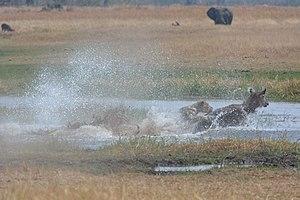
Photo prise au Botswana en août 2019, dans la région de Khwai (au nord-est de la réserve de Moremi).
Le lion est une espèce de mammifères carnivores de la famille des félidés. La femelle du lion est la lionne, son petit est le lionceau. Le mâle adulte, aisément reconnaissable à son importante crinière, accuse une masse moyenne qui peut être variable selon les zones géographiques où il se trouve, allant de 180 kg pour les lions de Kruger à 230 kg pour les lions de Transvaal. Certains spécimens très rares peuvent dépasser exceptionnellement 250 kg. Un mâle adulte se nourrit de 7 kg de viande chaque jour contre 5 kg chez la femelle. Le lion est un animal grégaire, c'est-à-dire qu'il vit en larges groupes familiaux, contrairement aux autres félins. Son espérance de vie, à l'état sauvage, est comprise entre 7 et 12 ans pour le mâle et 14 à 20 ans pour la femelle, mais il dépasse fréquemment les 30 ans en captivité.